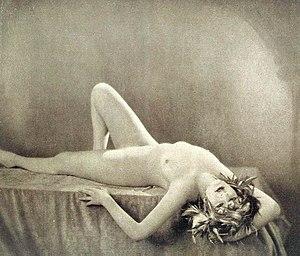
Anita Berber, née le 10 juin 1899 probablement à Leipzig et morte le 10 novembre 1928 à Berlin, est une praticienne de la danse libre, mannequin et actrice allemande. Artiste de cabaret avant-gardiste et bisexuelle affichée, elle a fait de sa vie elle-même une « Gesamtkunstwerk » aux frontières de la délinquance.